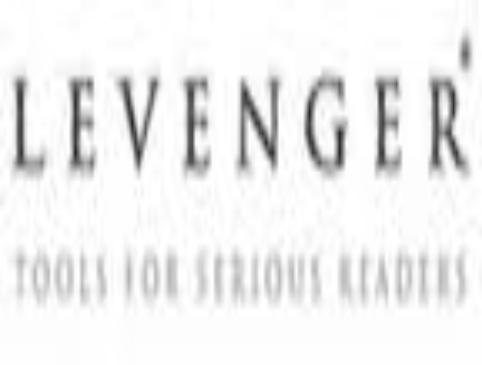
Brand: levenger
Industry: Necessities